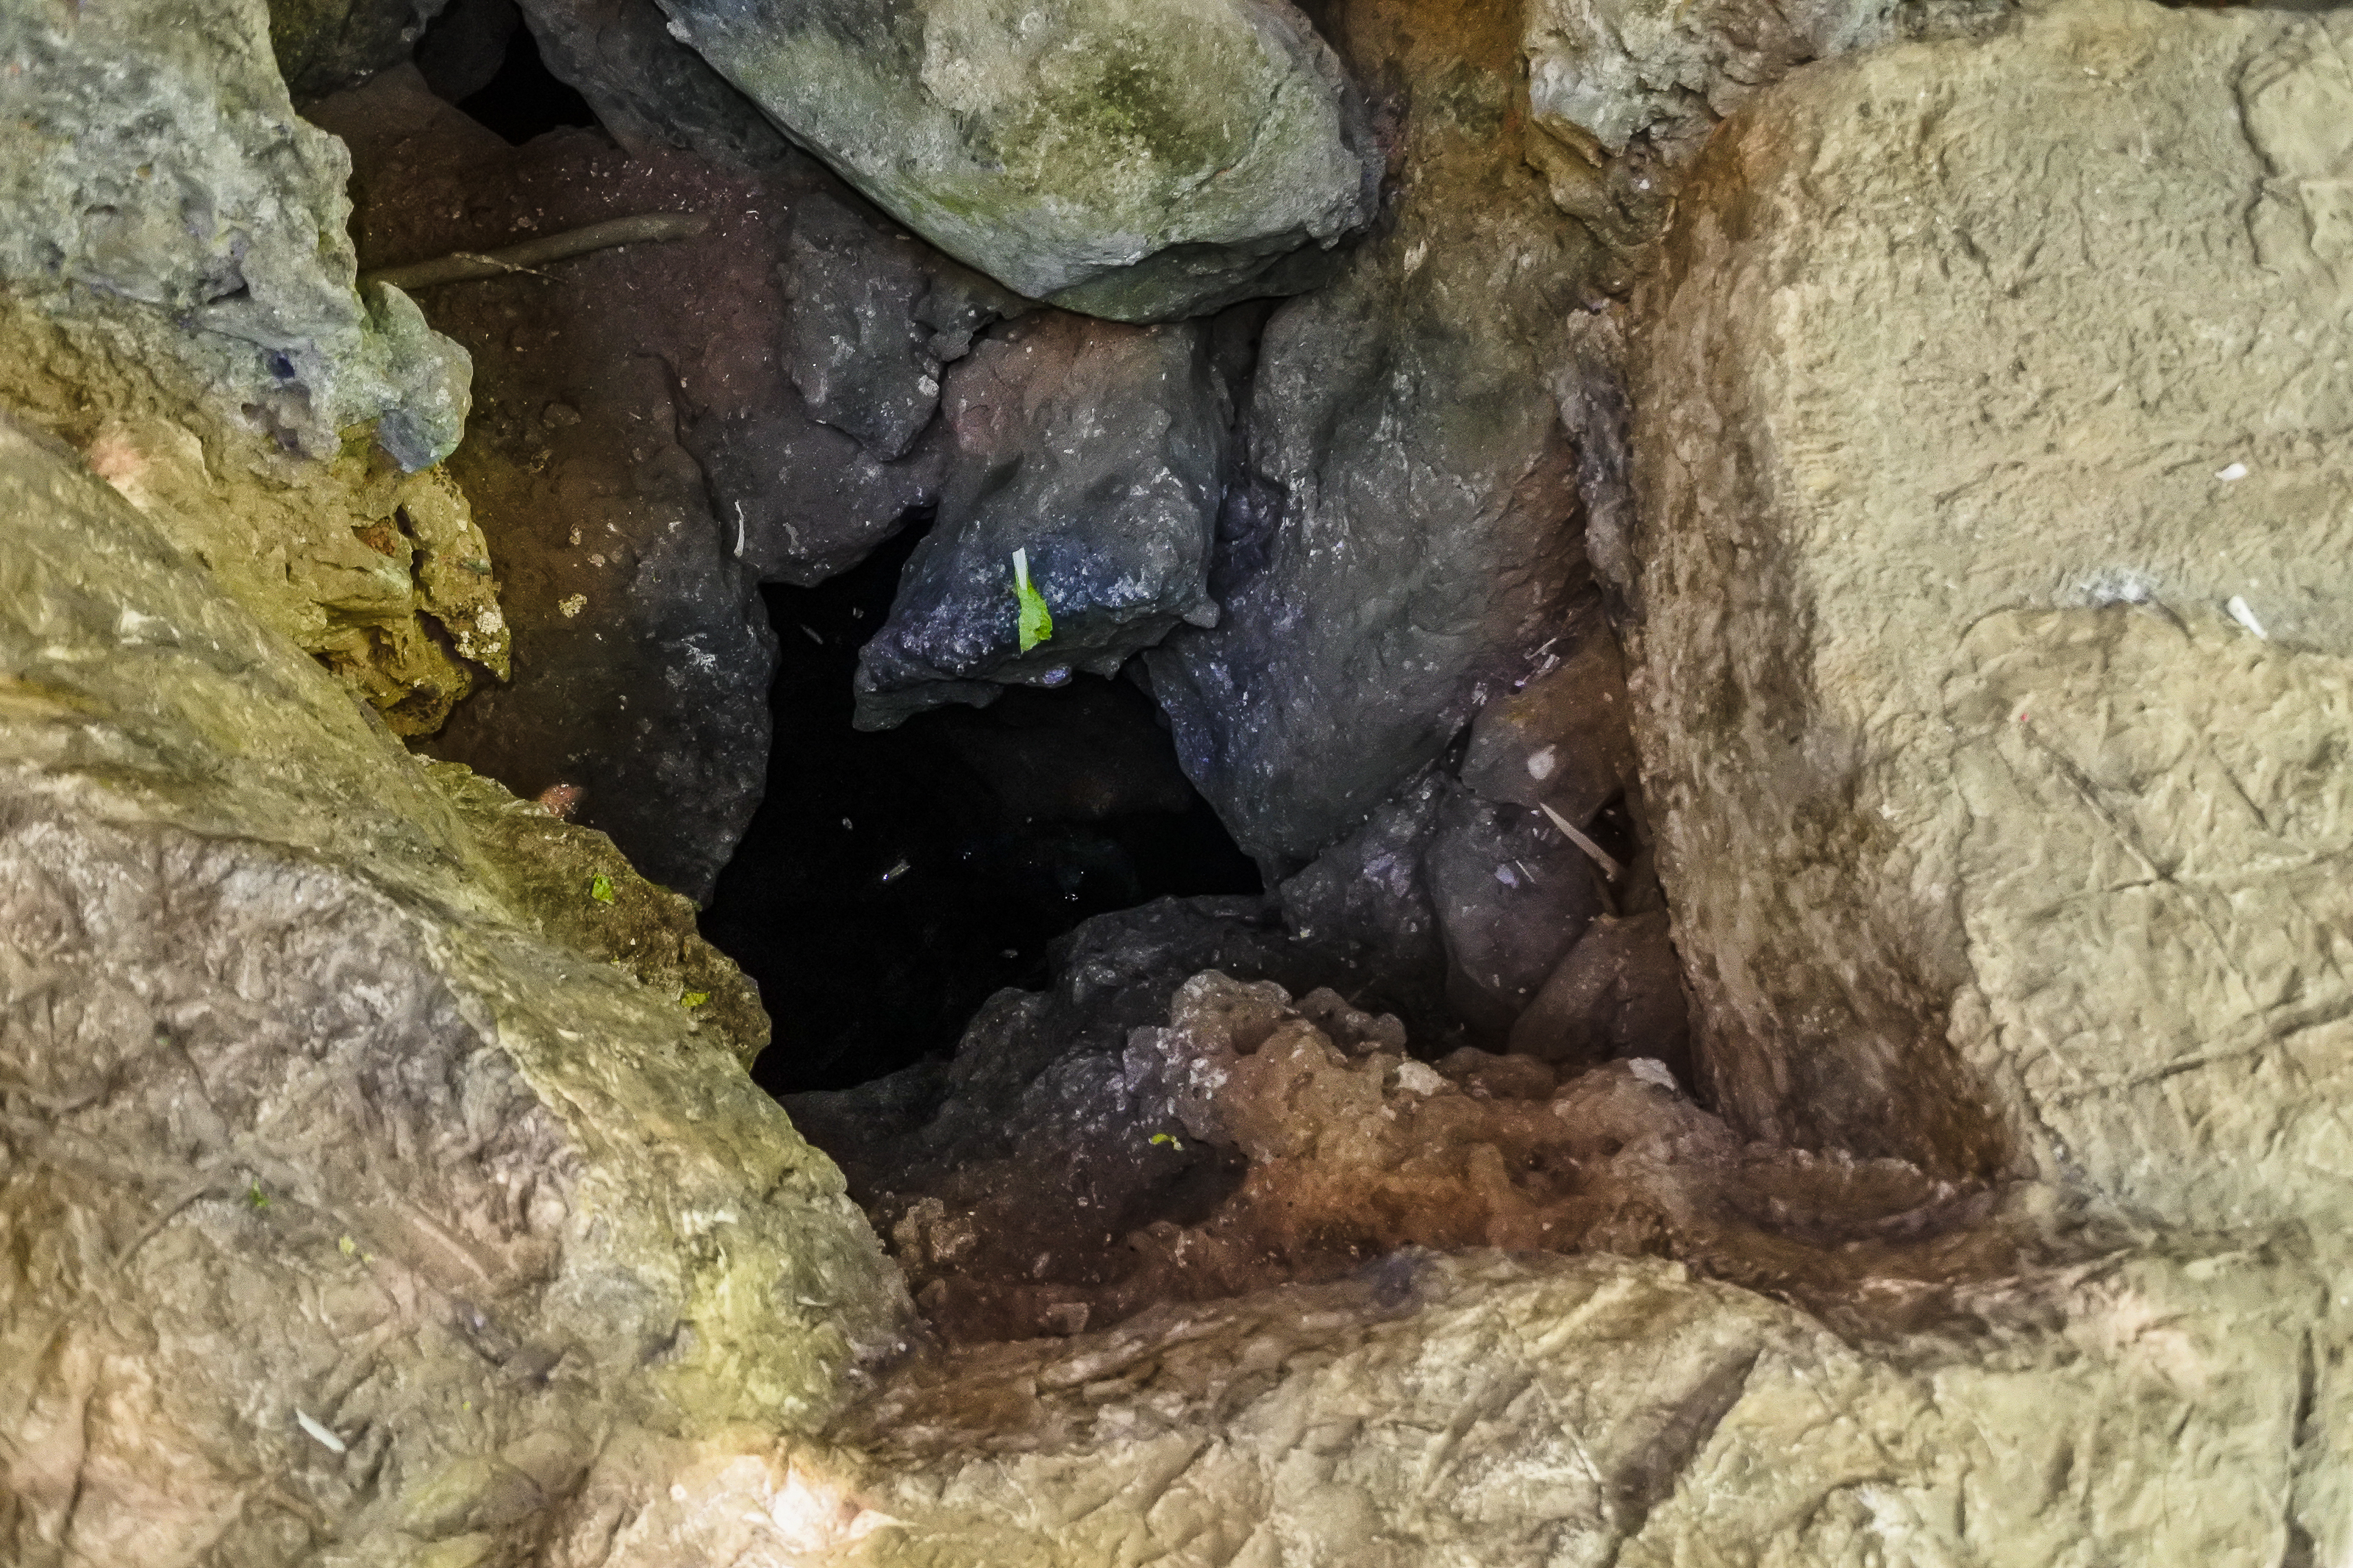
pond, forest, mirror, bright, tourism, scenery, summer, rock, beautiful, swimming, view, thailand, national, wood, sunny, park, wildlife, green, natural, reflection, nature, asia, fishing, tree, many, water, stone, outdoor, environment, blue, light, idyllic, fish, animal, river, fresh, travel, lake, wild, colorful, cave, geology, formation, bedrock, pit cave, geological phenomenon, erosion, mineral, caving, igneous rock